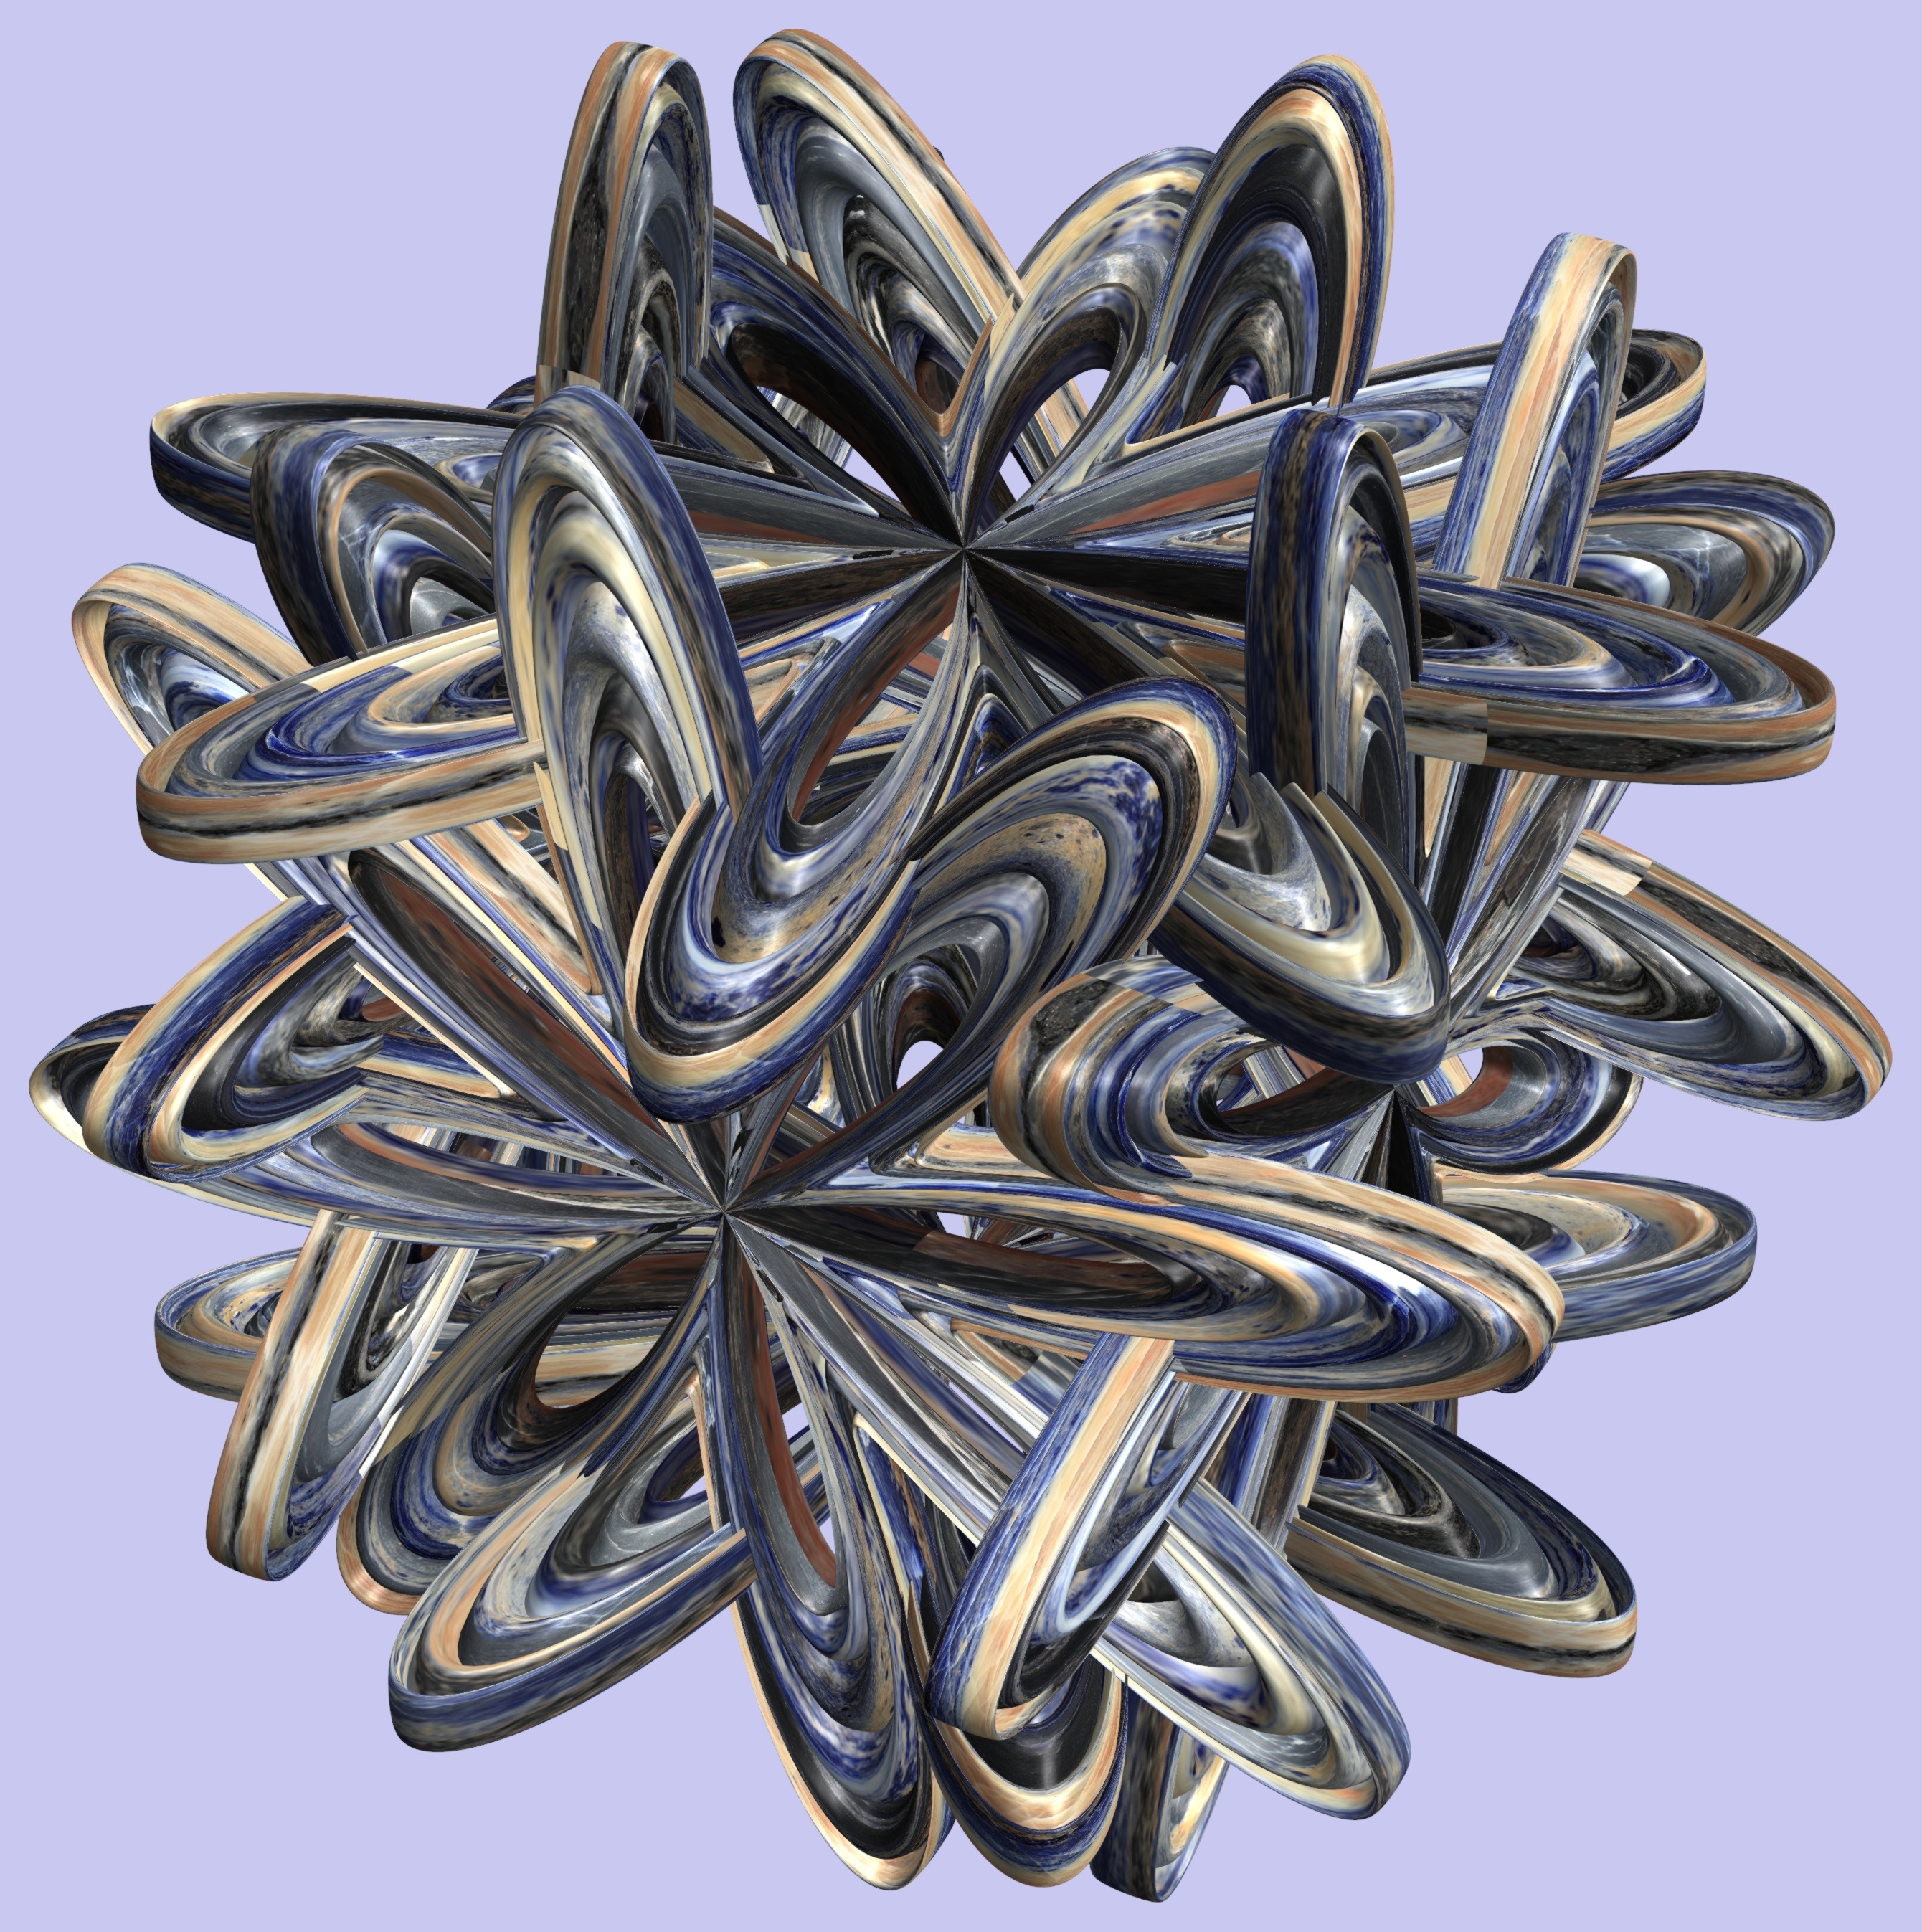
abstract, structure, texture, leaf, flower, pattern, metal, jewellery, art, design, symmetry, 3d, graphic, iron, torus, mathematica, cg, parametricplot3d, code, program, algorithm, mapping, sunflower seed, fashion accessory